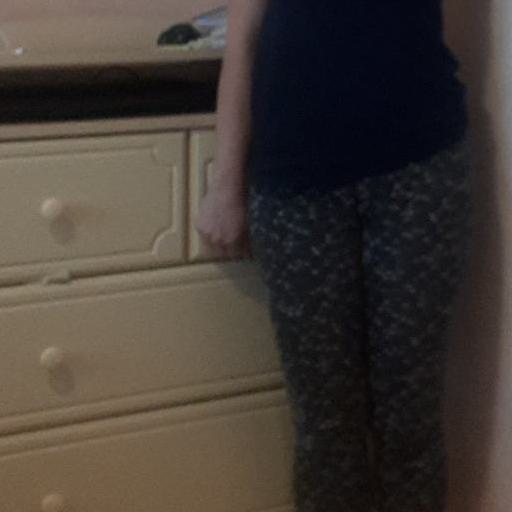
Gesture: no_gesture